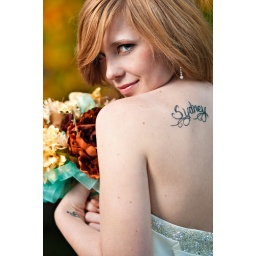
SB-900 in softbox CL, SB-600 bare on ground lighting leaves behind Alicia.